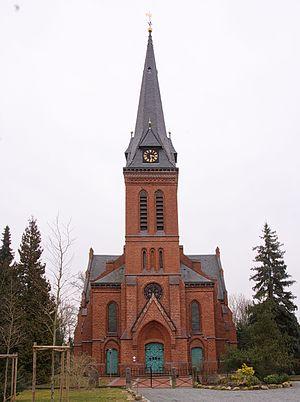
Kirchlinteln est une municipalité allemande du land de Basse-Saxe, située dans l'arrondissement de Verden. En 2014, elle comptait 9 962 habitants.